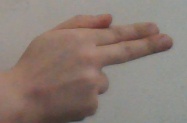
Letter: ghain